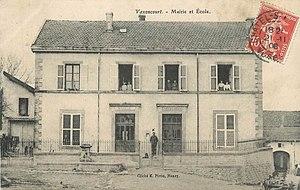
Carte postale de la mairie vers 1908
Vaxoncourt est une commune française située dans le département des Vosges, en région Grand Est.